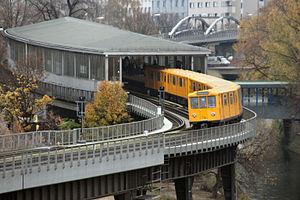
Möckernbrücke est une station du métro de Berlin. La station est sur la ligne U1 et ligne U7 en zone A. La station longe le landwehrkanal.